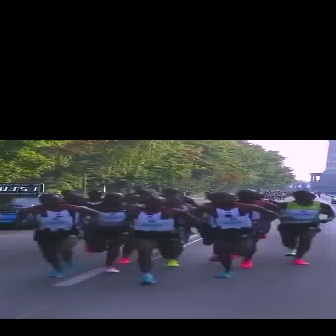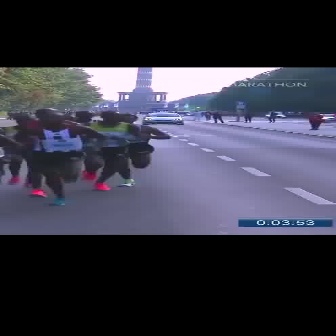
  Please identify the target specified by the bounding box [192,192,279,279] in the first image and locate it in the second image. Return the coordinates in [x_min,y_min,x_max,y_max] format.
Answer: [12,113,106,207]